Christianization

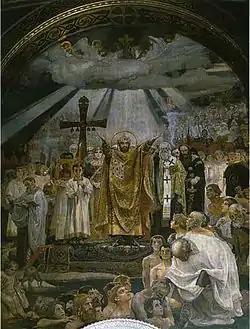
another photo of a painting by Viktor Vasnetsov of mass baptism of Kiev's inside a chapel

According to historians Franciszek Longchamps de Bérier and Rafael Domingo: "A pre-Christian Poland never existed. Poland entered history suddenly when some western lands inhabited by the Slavs embraced Christianity". The dynastic interests of the Piasts produced the establishment of both church and state in Great Poland (Greater Poland, also known as ""Wielkopolska"" in Polish, is a historical region of west-central Poland. Its chief and largest city is Poznań.). The "Baptism of Poland" in 966, refers to the baptism of Mieszko I, the first ruler. Mieszko's baptism was followed by the building of churches and the establishment of an ecclesiastical hierarchy. Mieszko saw baptism as a way of strengthening his hold on power, with the active support he could expect from the bishops, as well as a unifying force for the Polish people.